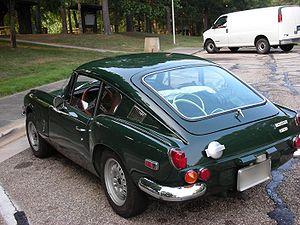
La GT6 est un coupé sportif six-cylindres construit par Triumph, basé sur la populaire Triumph Spitfire. Elle a été produite de 1966 à 1973.